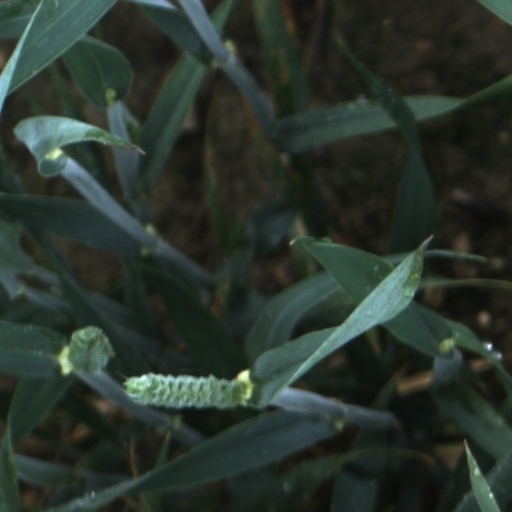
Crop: wheat